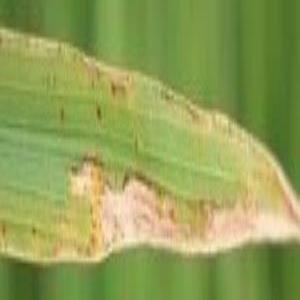
Disease: Bacterialblight